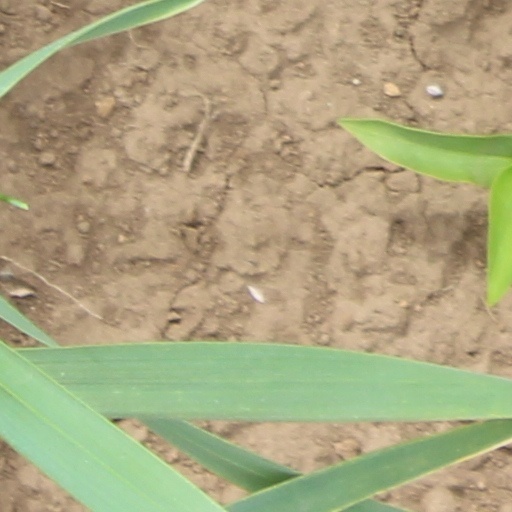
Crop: wheat